Overstrike (numismatics)

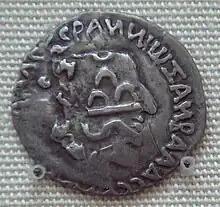
A coin of Nahapana overstruck by the Satavahana king Gautamiputra Satakarni. Nahapana's profile and coin legend are still clearly visible.

In numismatics, an overstrike describes a situation in which an existing coin rather than a blank is struck with a new design. This practice is now obsolete and generally occurred for two purposes. Overstriking was sometimes done for technical reasons when a first strike is unsatisfactory, or accidentally if the blank slips out of place or if the dies judder, resulting in a slight doubling of the design. However, sometimes old or worn coins were overstruck with new designs by later rulers or foreign states.